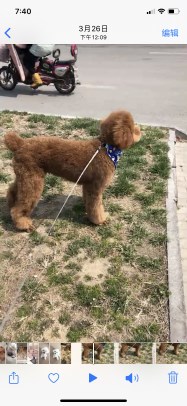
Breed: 2925-n000114-toy_poodle